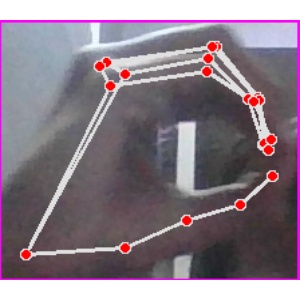
अक्षर: ठ